Arnold Transit Company

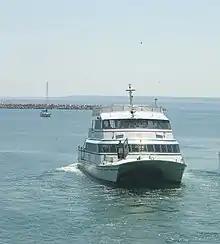
MV "Mackinac Express" in her Arnold Line livery

Arnold Transit Company is a ferry boat company serving Mackinac Island in Michigan for over 140 years. From 2016 to 2024 Arnold Line's assets including the boats and docks were operated and branded as Star Line Ferry (later Mackinac Island Ferry Company). Since 2024 it has been operated by Hoffman Marine, part of Hoffman Family of Companies.